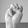
ASL letter: M